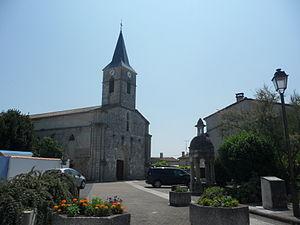
L'église Saint-Etienne d'Arvert